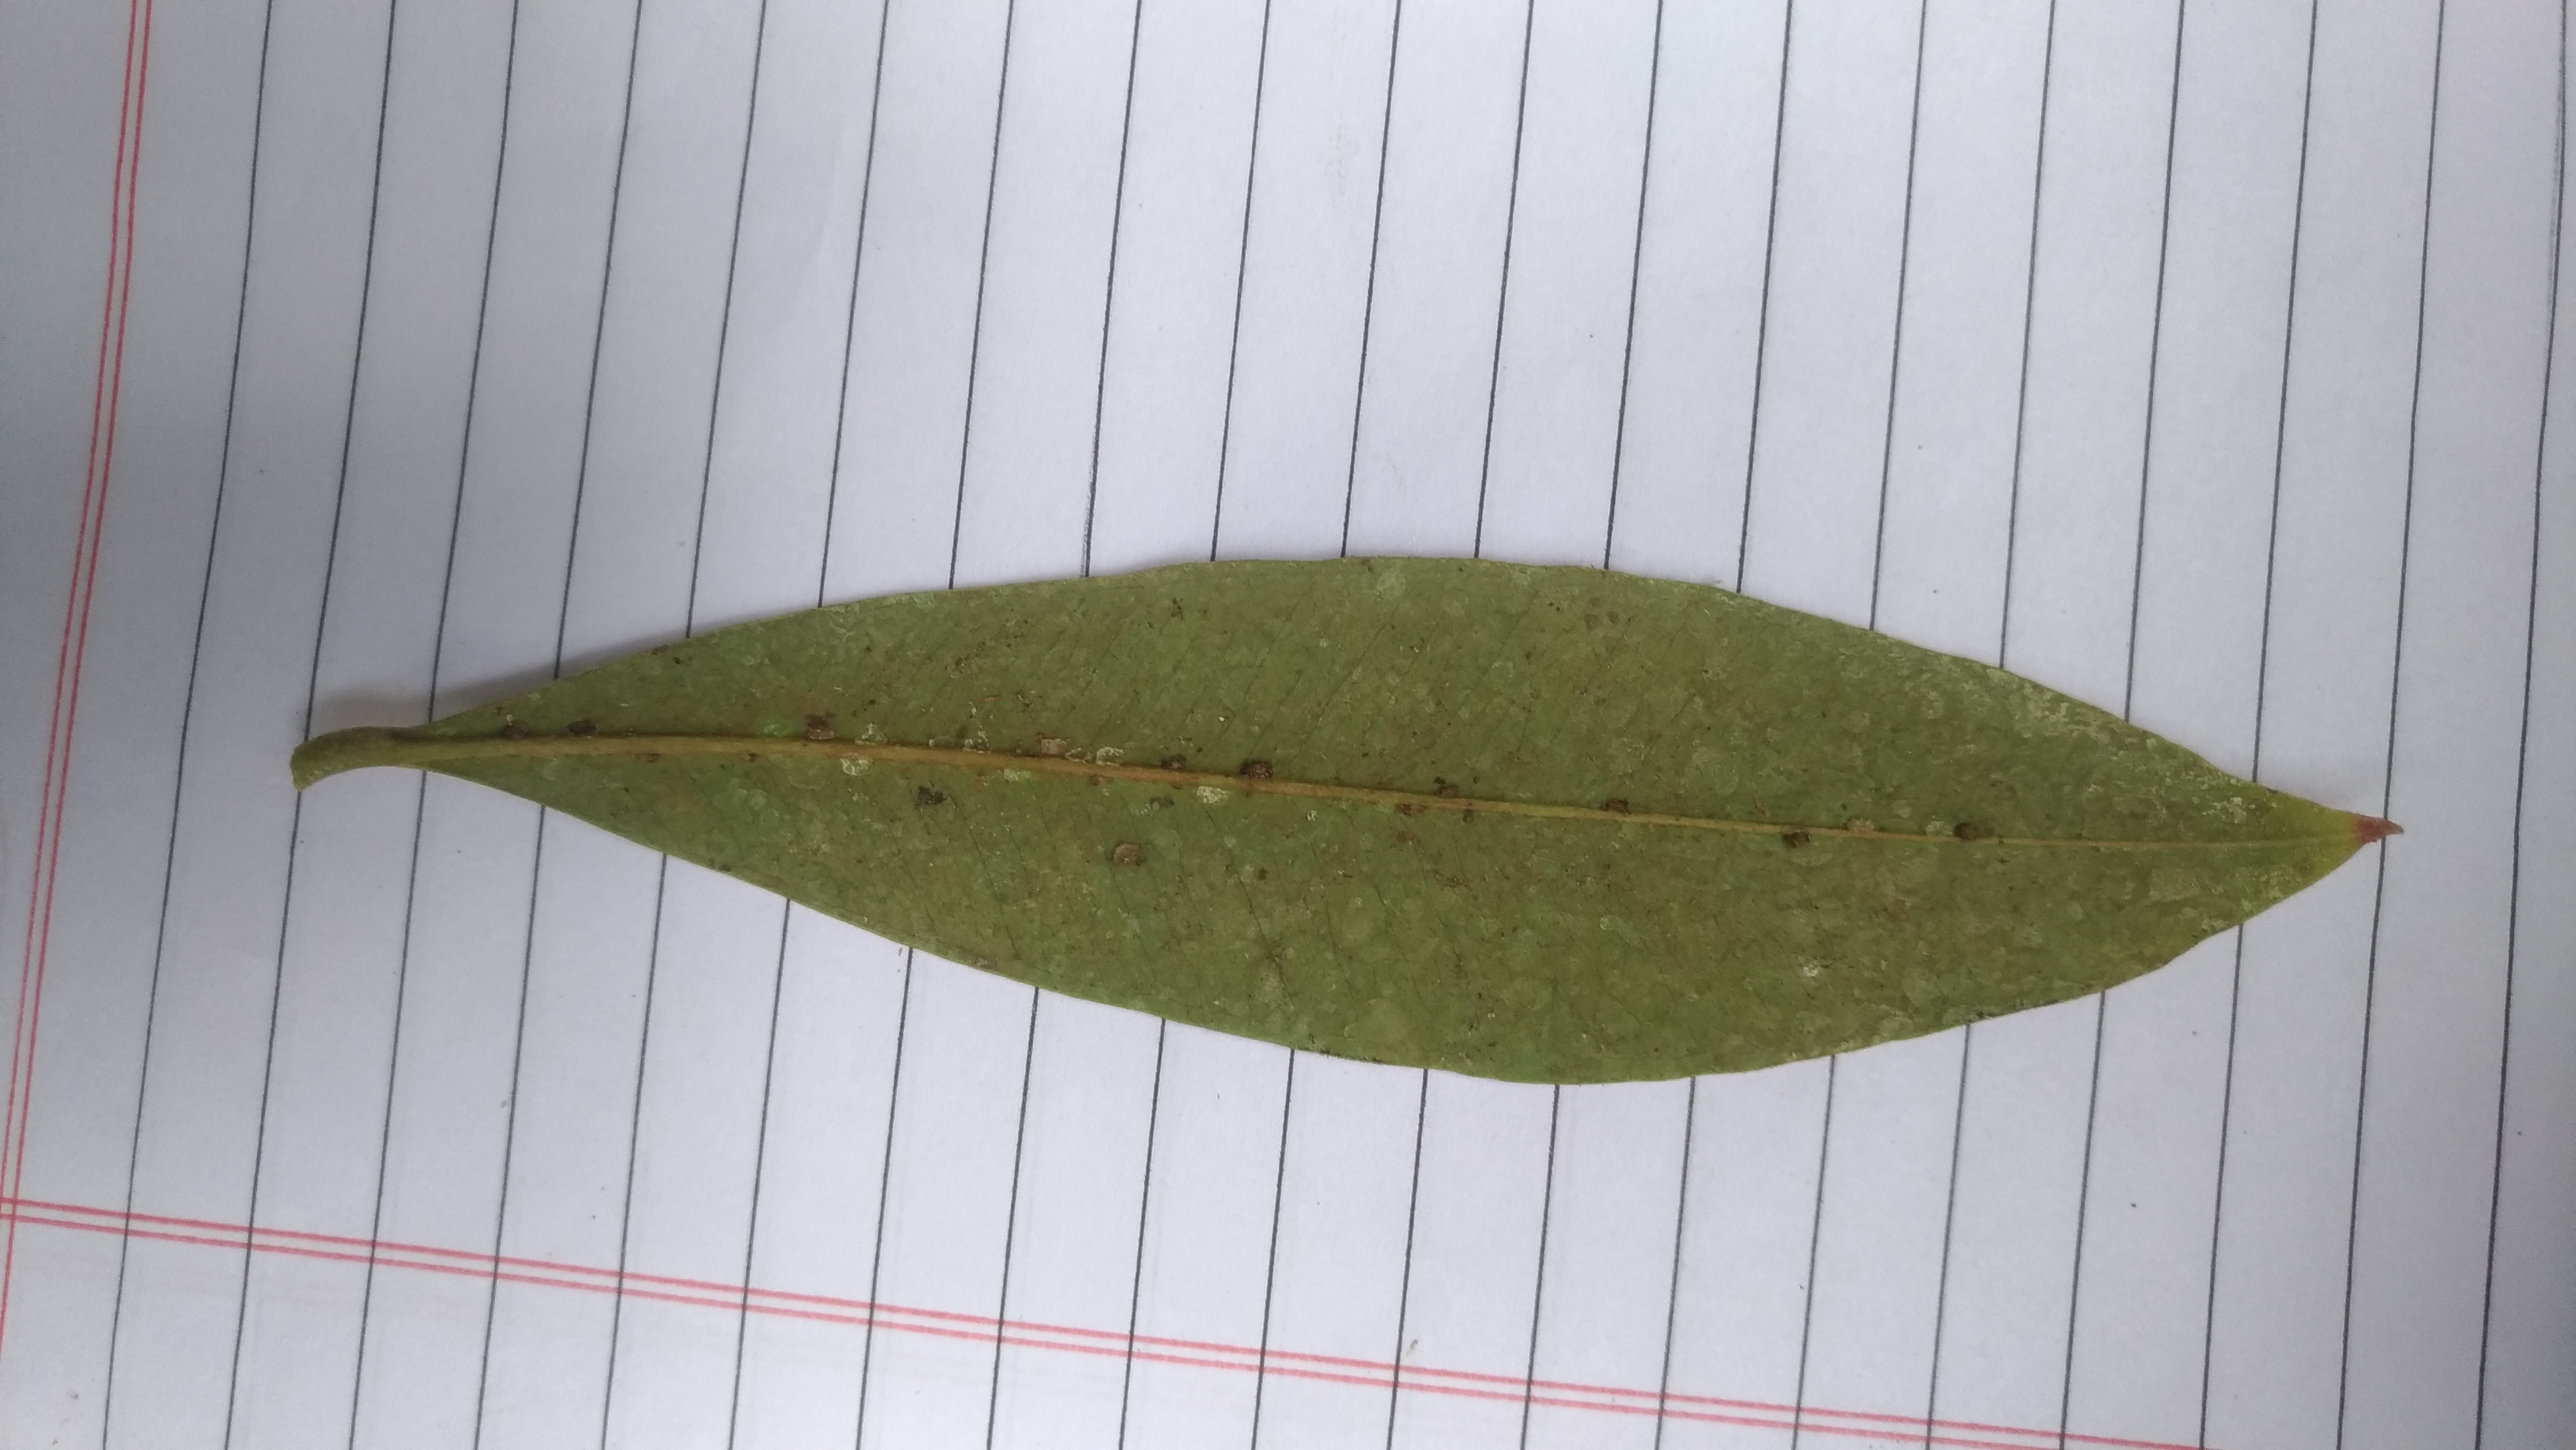
Plant: Nerale